Alberto Gobbi

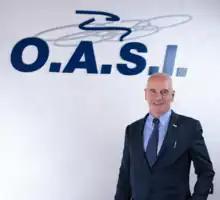

Alberto Gobbi (born 14 October 1956) is an Italian surgeon and researcher in orthopedics, traumatology and sports medicine known for his contributions in the fields of arthroscopic surgery, cartilage repair and regenerative medicine.